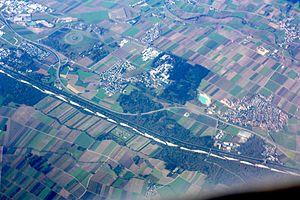
Langweid am Lech est une commune allemande de Bavière située dans l'arrondissement d'Augsbourg et le district de Souabe.